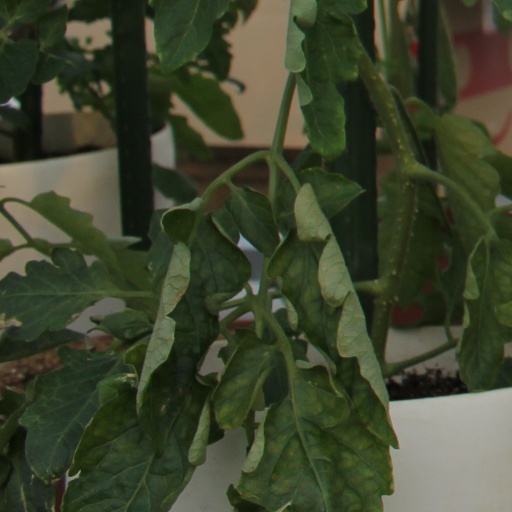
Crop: tomato